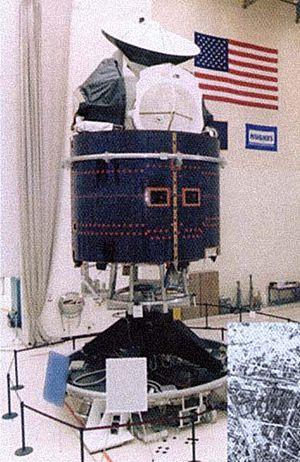
Le Satellite Data System, ou SDS, également désigné Quasar, est une famille de satellites de télécommunications militaires, mis en service à compter de 1976 pour servir de relais entre les satellites de reconnaissance optique KH-11 et les stations au sol. Quatre générations de ces satellites aux caractéristiques très différentes ont été lancées et la série est toujours active en 2017. Les satellites sont mis en œuvre par le National Reconnaissance Office, l'agence américaine chargée des satellites de reconnaissance. Peu de données sont disponibles sur ces satellites, couverts par le secret défense.